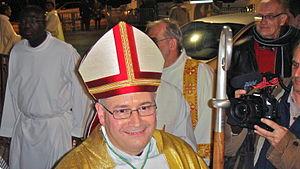
Jean-Philippe Nault, né le 13 avril 1965 à Paris, est un évêque catholique français, évêque de Digne, Riez et Sisteron depuis 2014.